Tyson Ritter

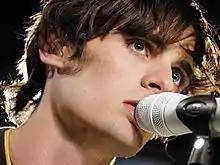
Ritter in 2007

Tyson Jay Ritter (born April 24, 1984) is an American musician and actor. He is the lead vocalist, bassist, pianist, and songwriter of the rock band The All-American Rejects. As an actor, Ritter appeared as himself on the seventeenth episode of season three in the Fox drama series "House" which aired in April 2007, he appeared as Dane on Amazon Video's "Betas", recurred as rock musician Oliver Rome in the NBC drama series "Parenthood", and has had supporting roles in films, including "The House Bunny" (2008) and "Miss You Already" (2015). In 2018, Ritter played recurring characters on two television series on AMC, "Preacher" and "Lodge 49". Ritter joined the main cast of "Preacher" for its final season in 2019.